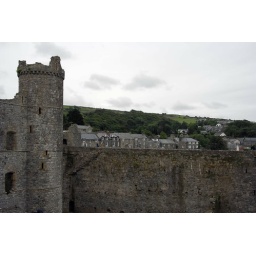
Town houses peep over the inner curtain wall of Harlech Castle.